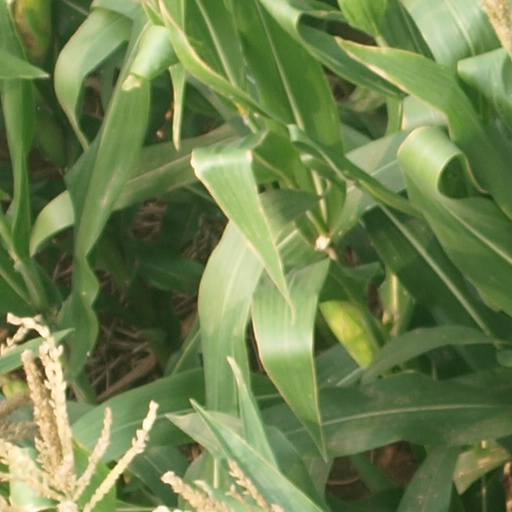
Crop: maize; corn